Emily Wicks

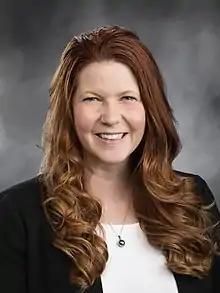

Emily M. Wicks (born 1985) is an American politician who served as a member of the Washington House of Representatives for the 38th legislative district from 2020 to 2023.